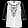
Label: Shirt